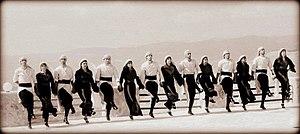
La dabkeh est un type de danse folklorique connu au Levant, avec plusieurs versions régionales. C'est une danse de groupe en ligne où les danseuses et danseurs se tiennent les mains et frappent le sol fortement. Elle est le plus souvent dansée dans les mariages, les banquets et les fêtes occasionnelles.